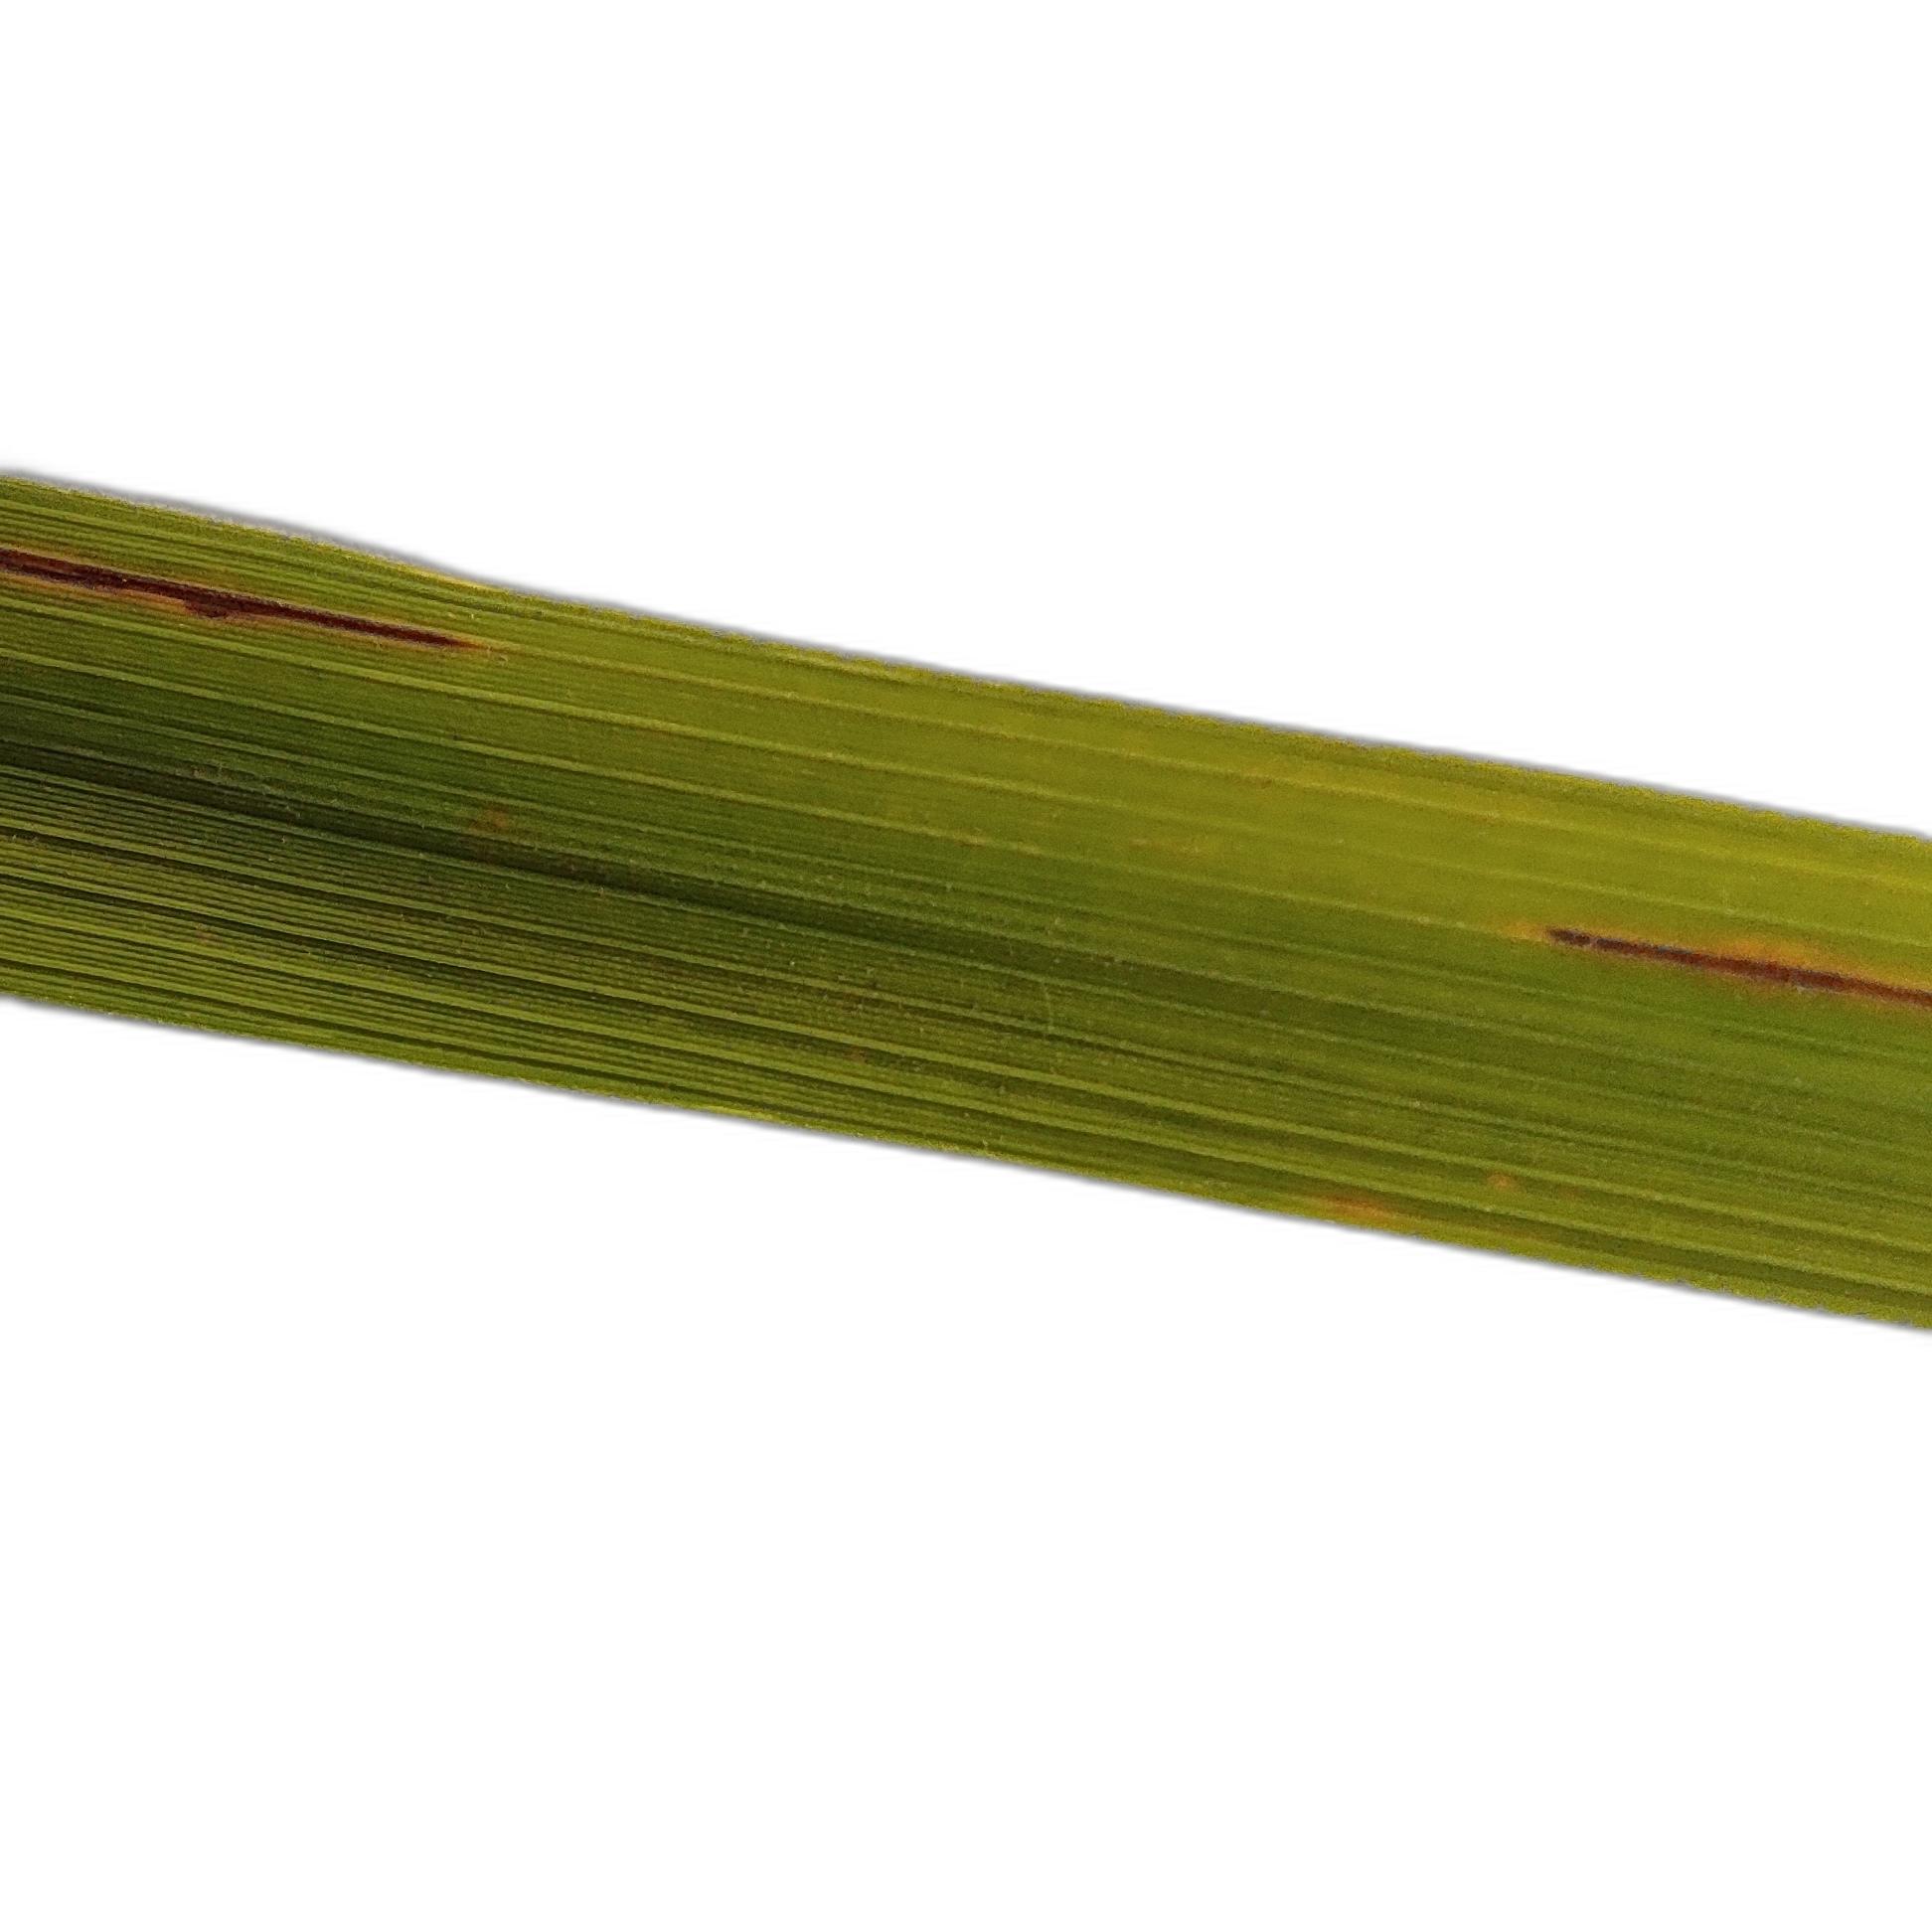
Label: Rice Blast